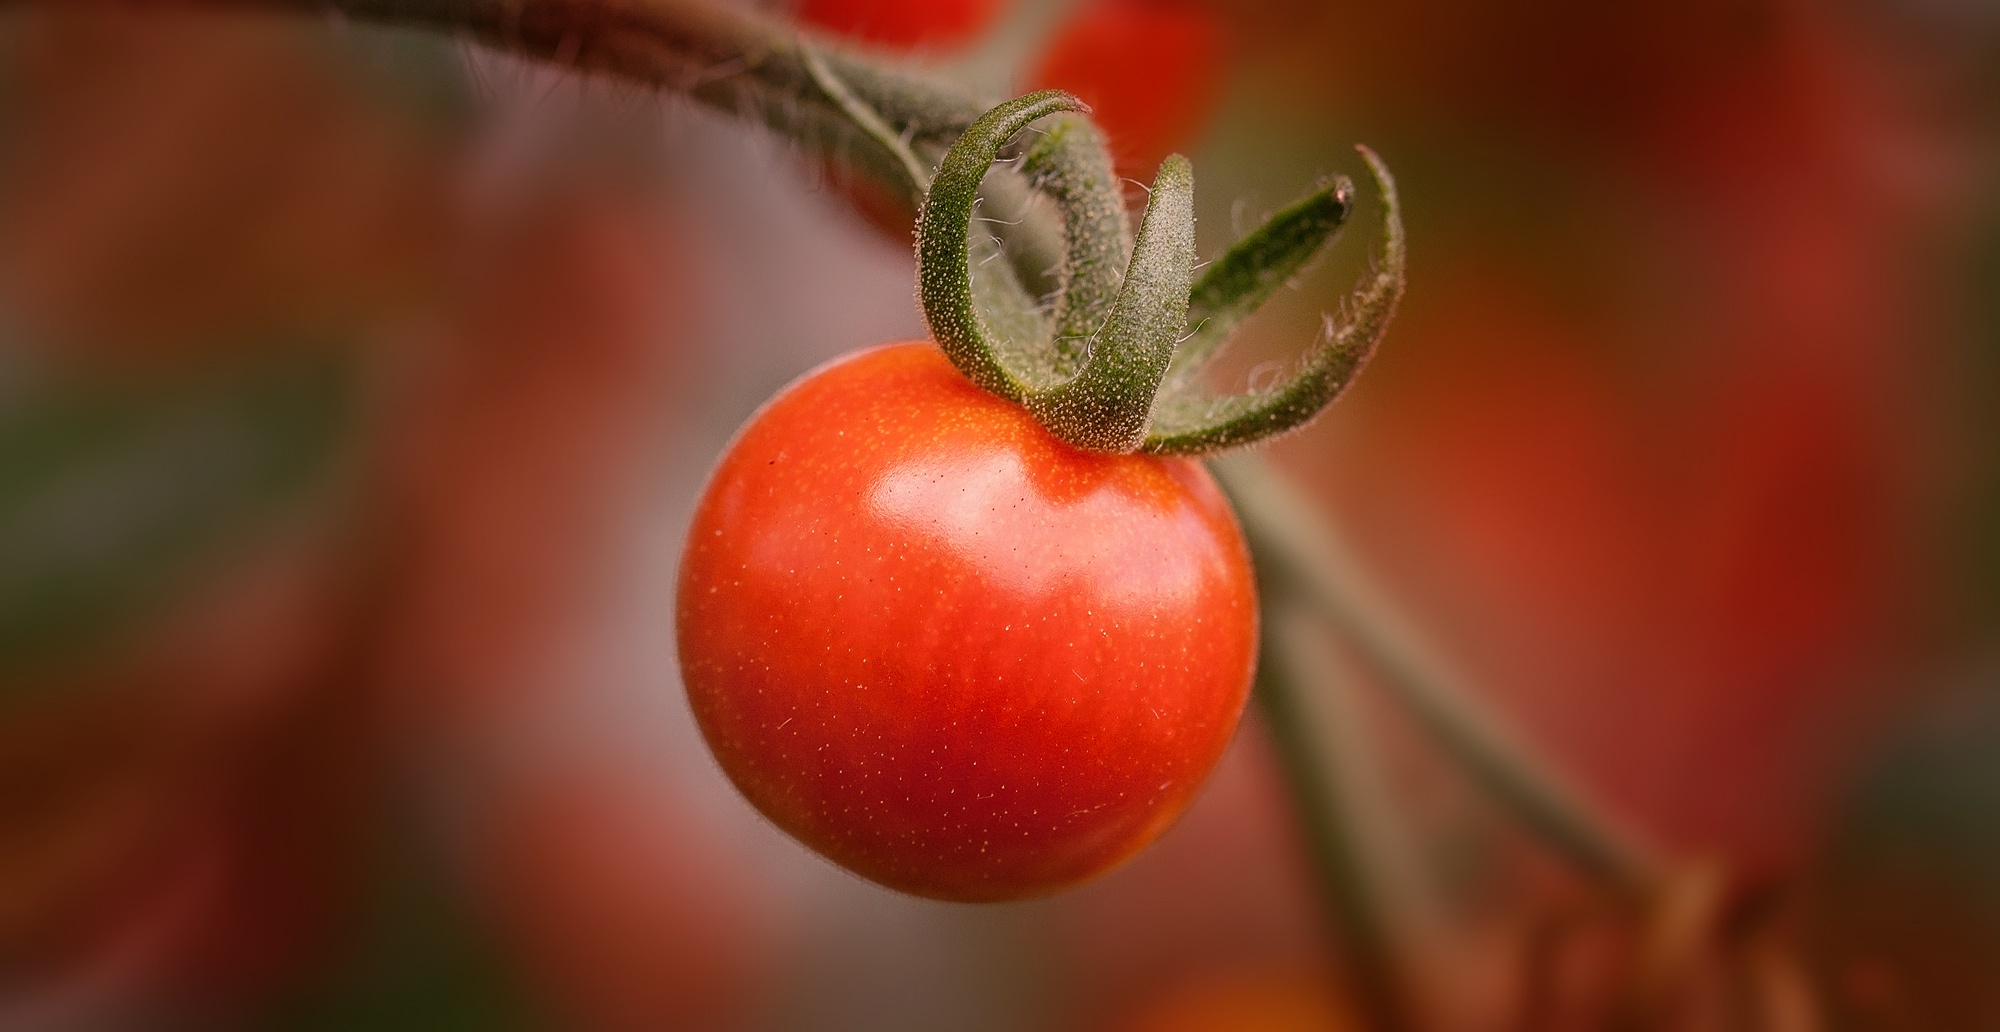
branch, plant, photography, fruit, flower, food, red, produce, vegetable, garden, healthy, close, flora, tomato, close up, nutrition, vegetables, vegetarian, vitamins, frisch, rose hip, macro photography, flowering plant, nachtschattengew chs, land plant, potato and tomato genus, the ripening process